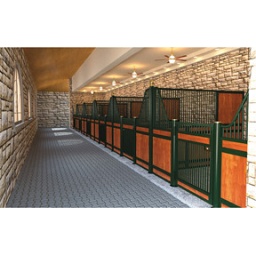
horse barn aisle flooring by Classic Equine